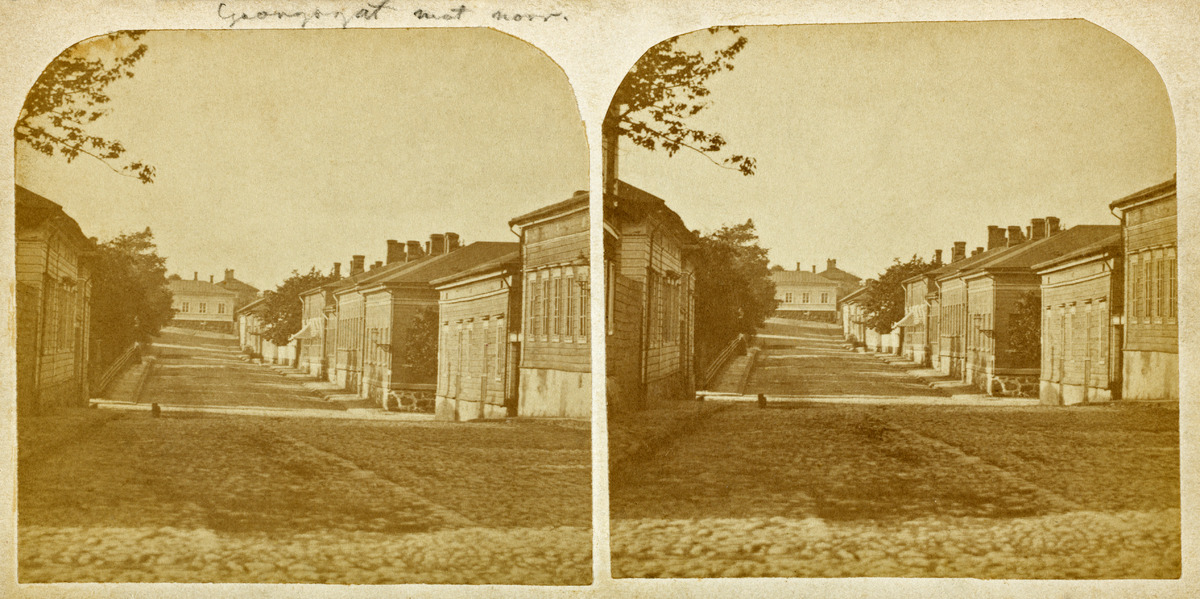
Yrjönkatu 7, 9, 11 ja 13
sisällön kuvaus: Yrjönkatu 7, 9, 11 ja 13. mustavalkoinen
Kuvaaja: Hultin, Gustaf Edvard, valokuvaaja
Ajankohta: kuvausaika 1860-1869
Paikka: Suomi, Uusimaa, Helsinki, Kaartinkaupunki Helsinki, Yrjönkatu 7, 9, 11, 13
Aiheet: kadut, puurakennukset